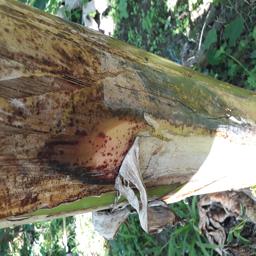
Label: PSEUDOSTEM WEEVIL